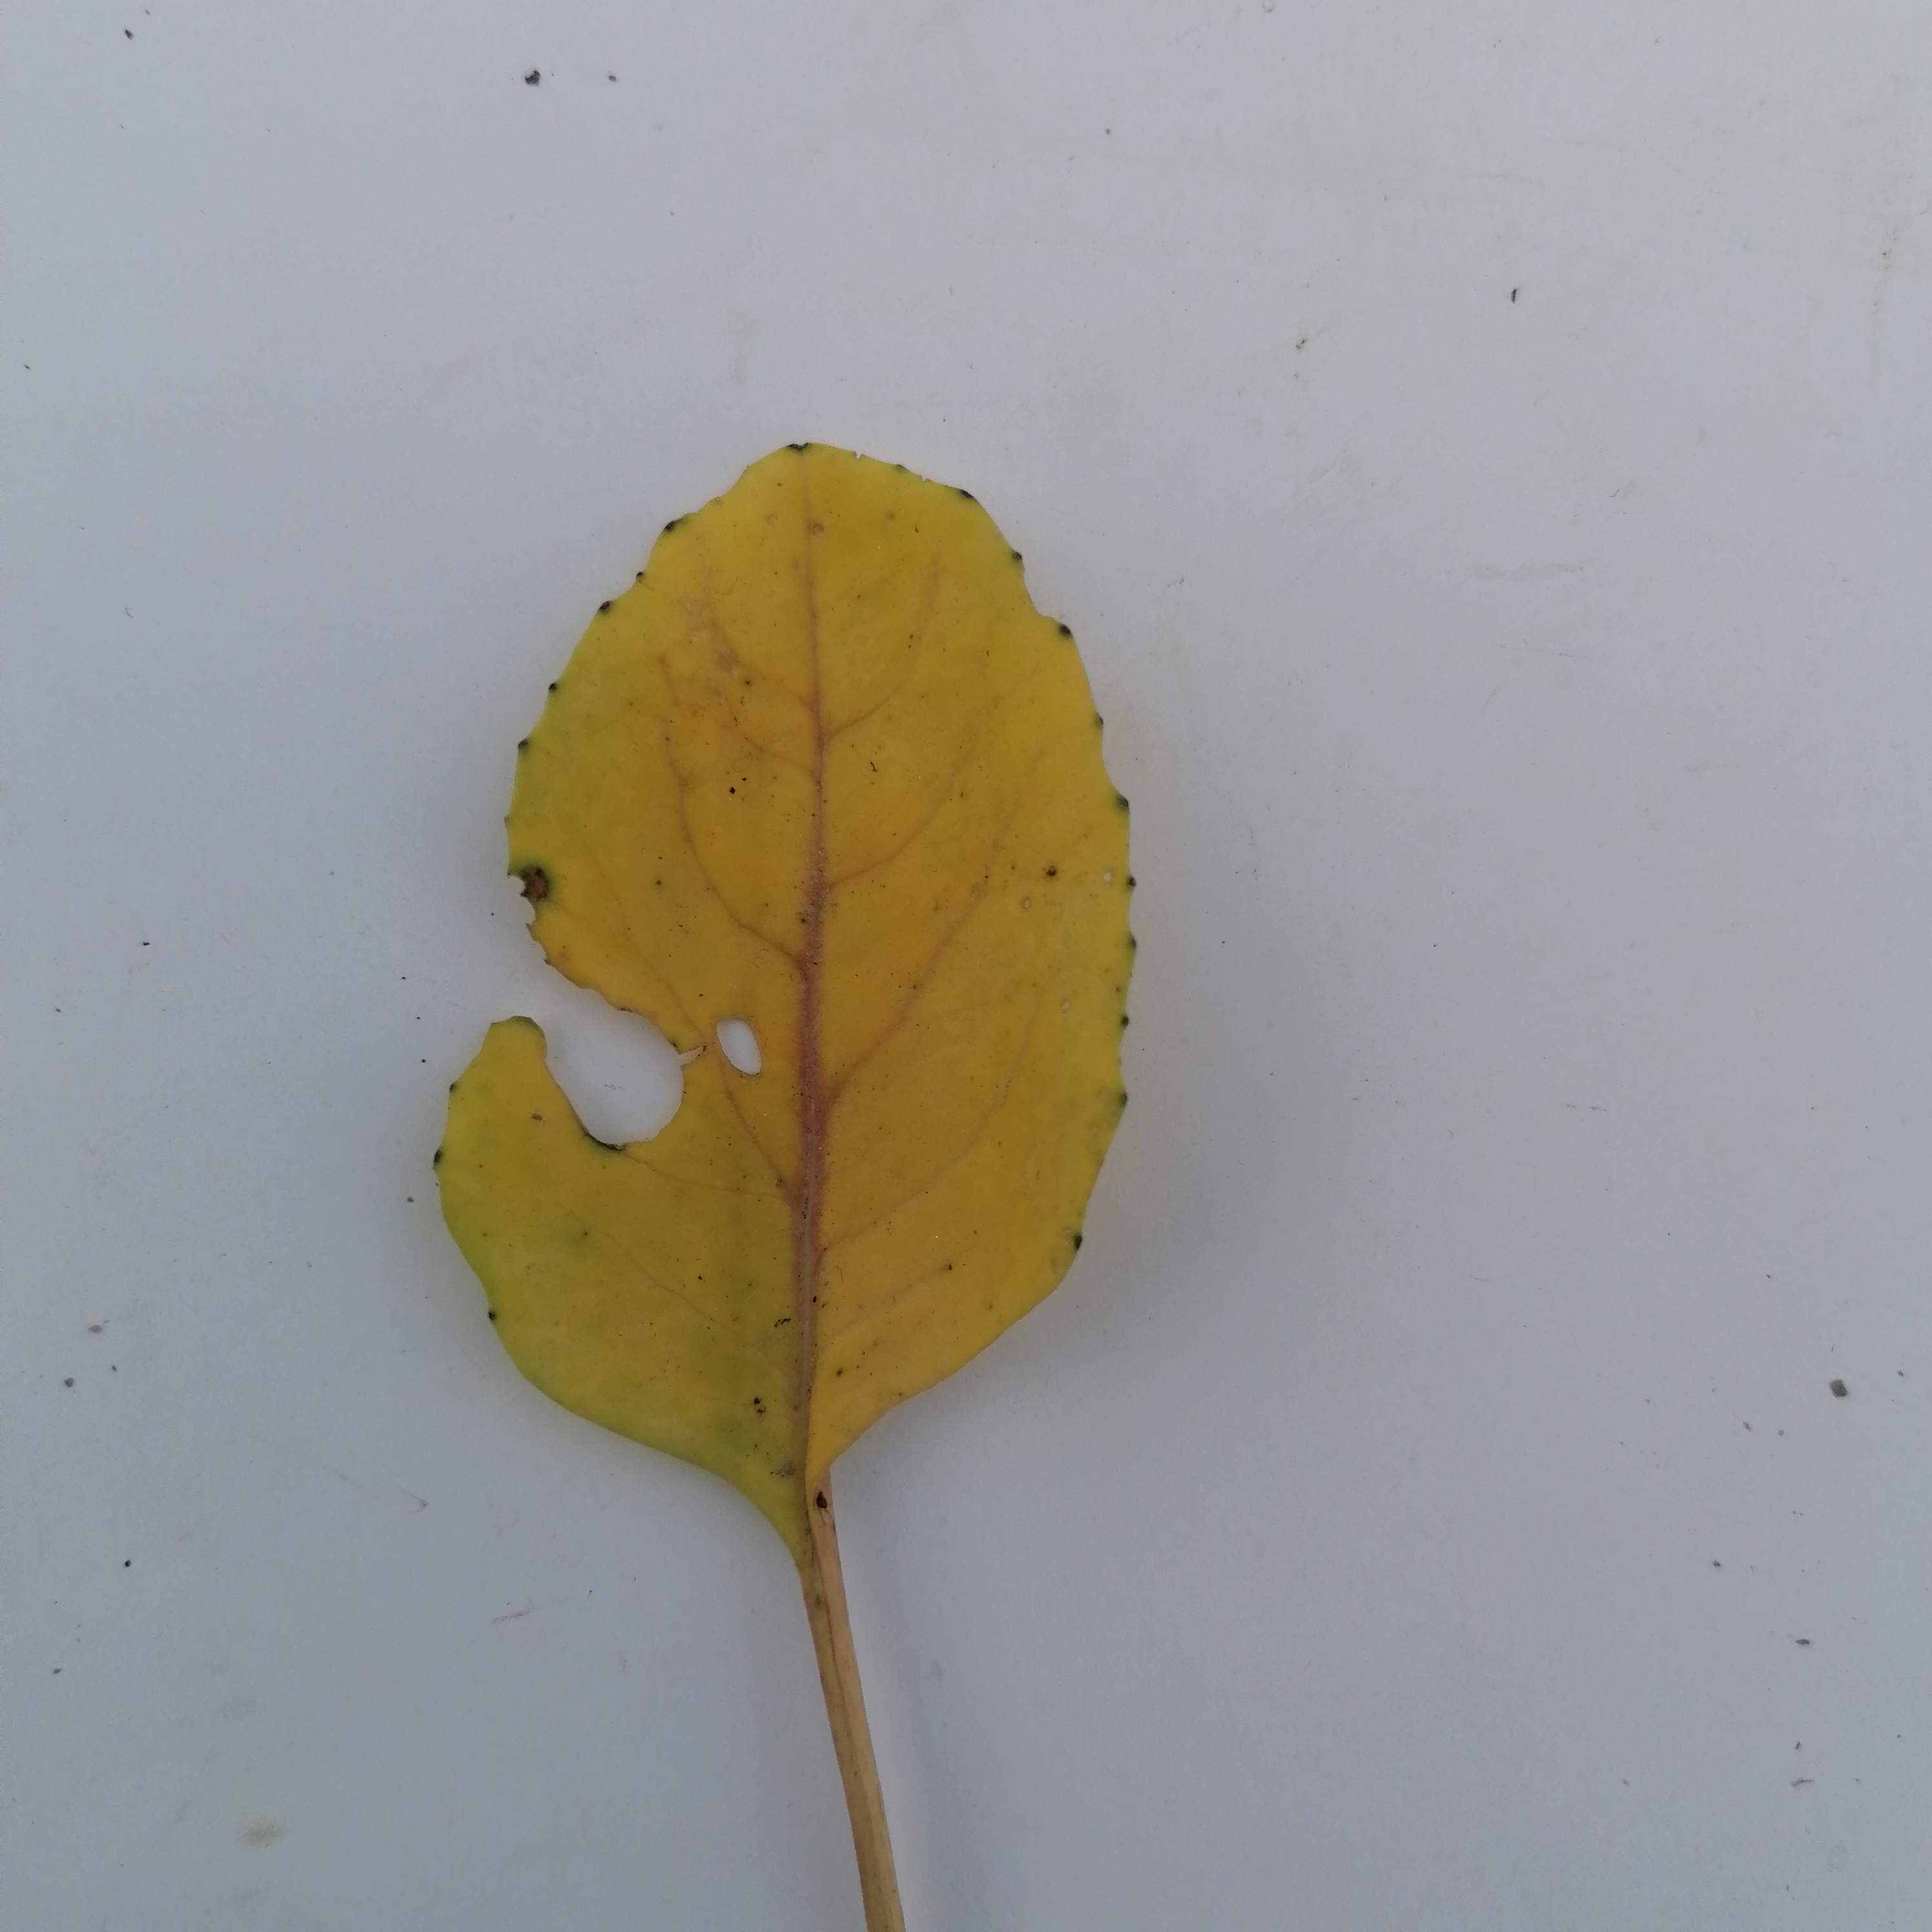
Label: Black Rot